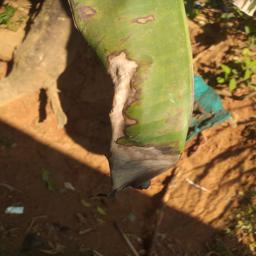
Label: MALBHOG LEAF